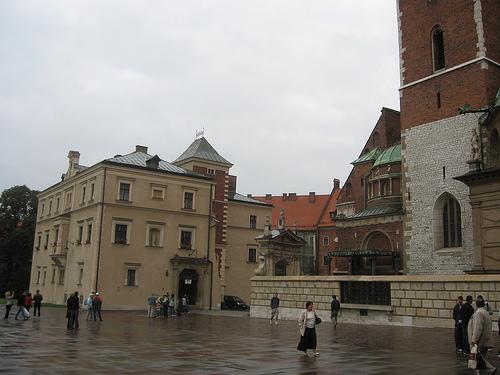
Weather: rain or strom